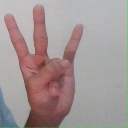
अक्षर: क्ष